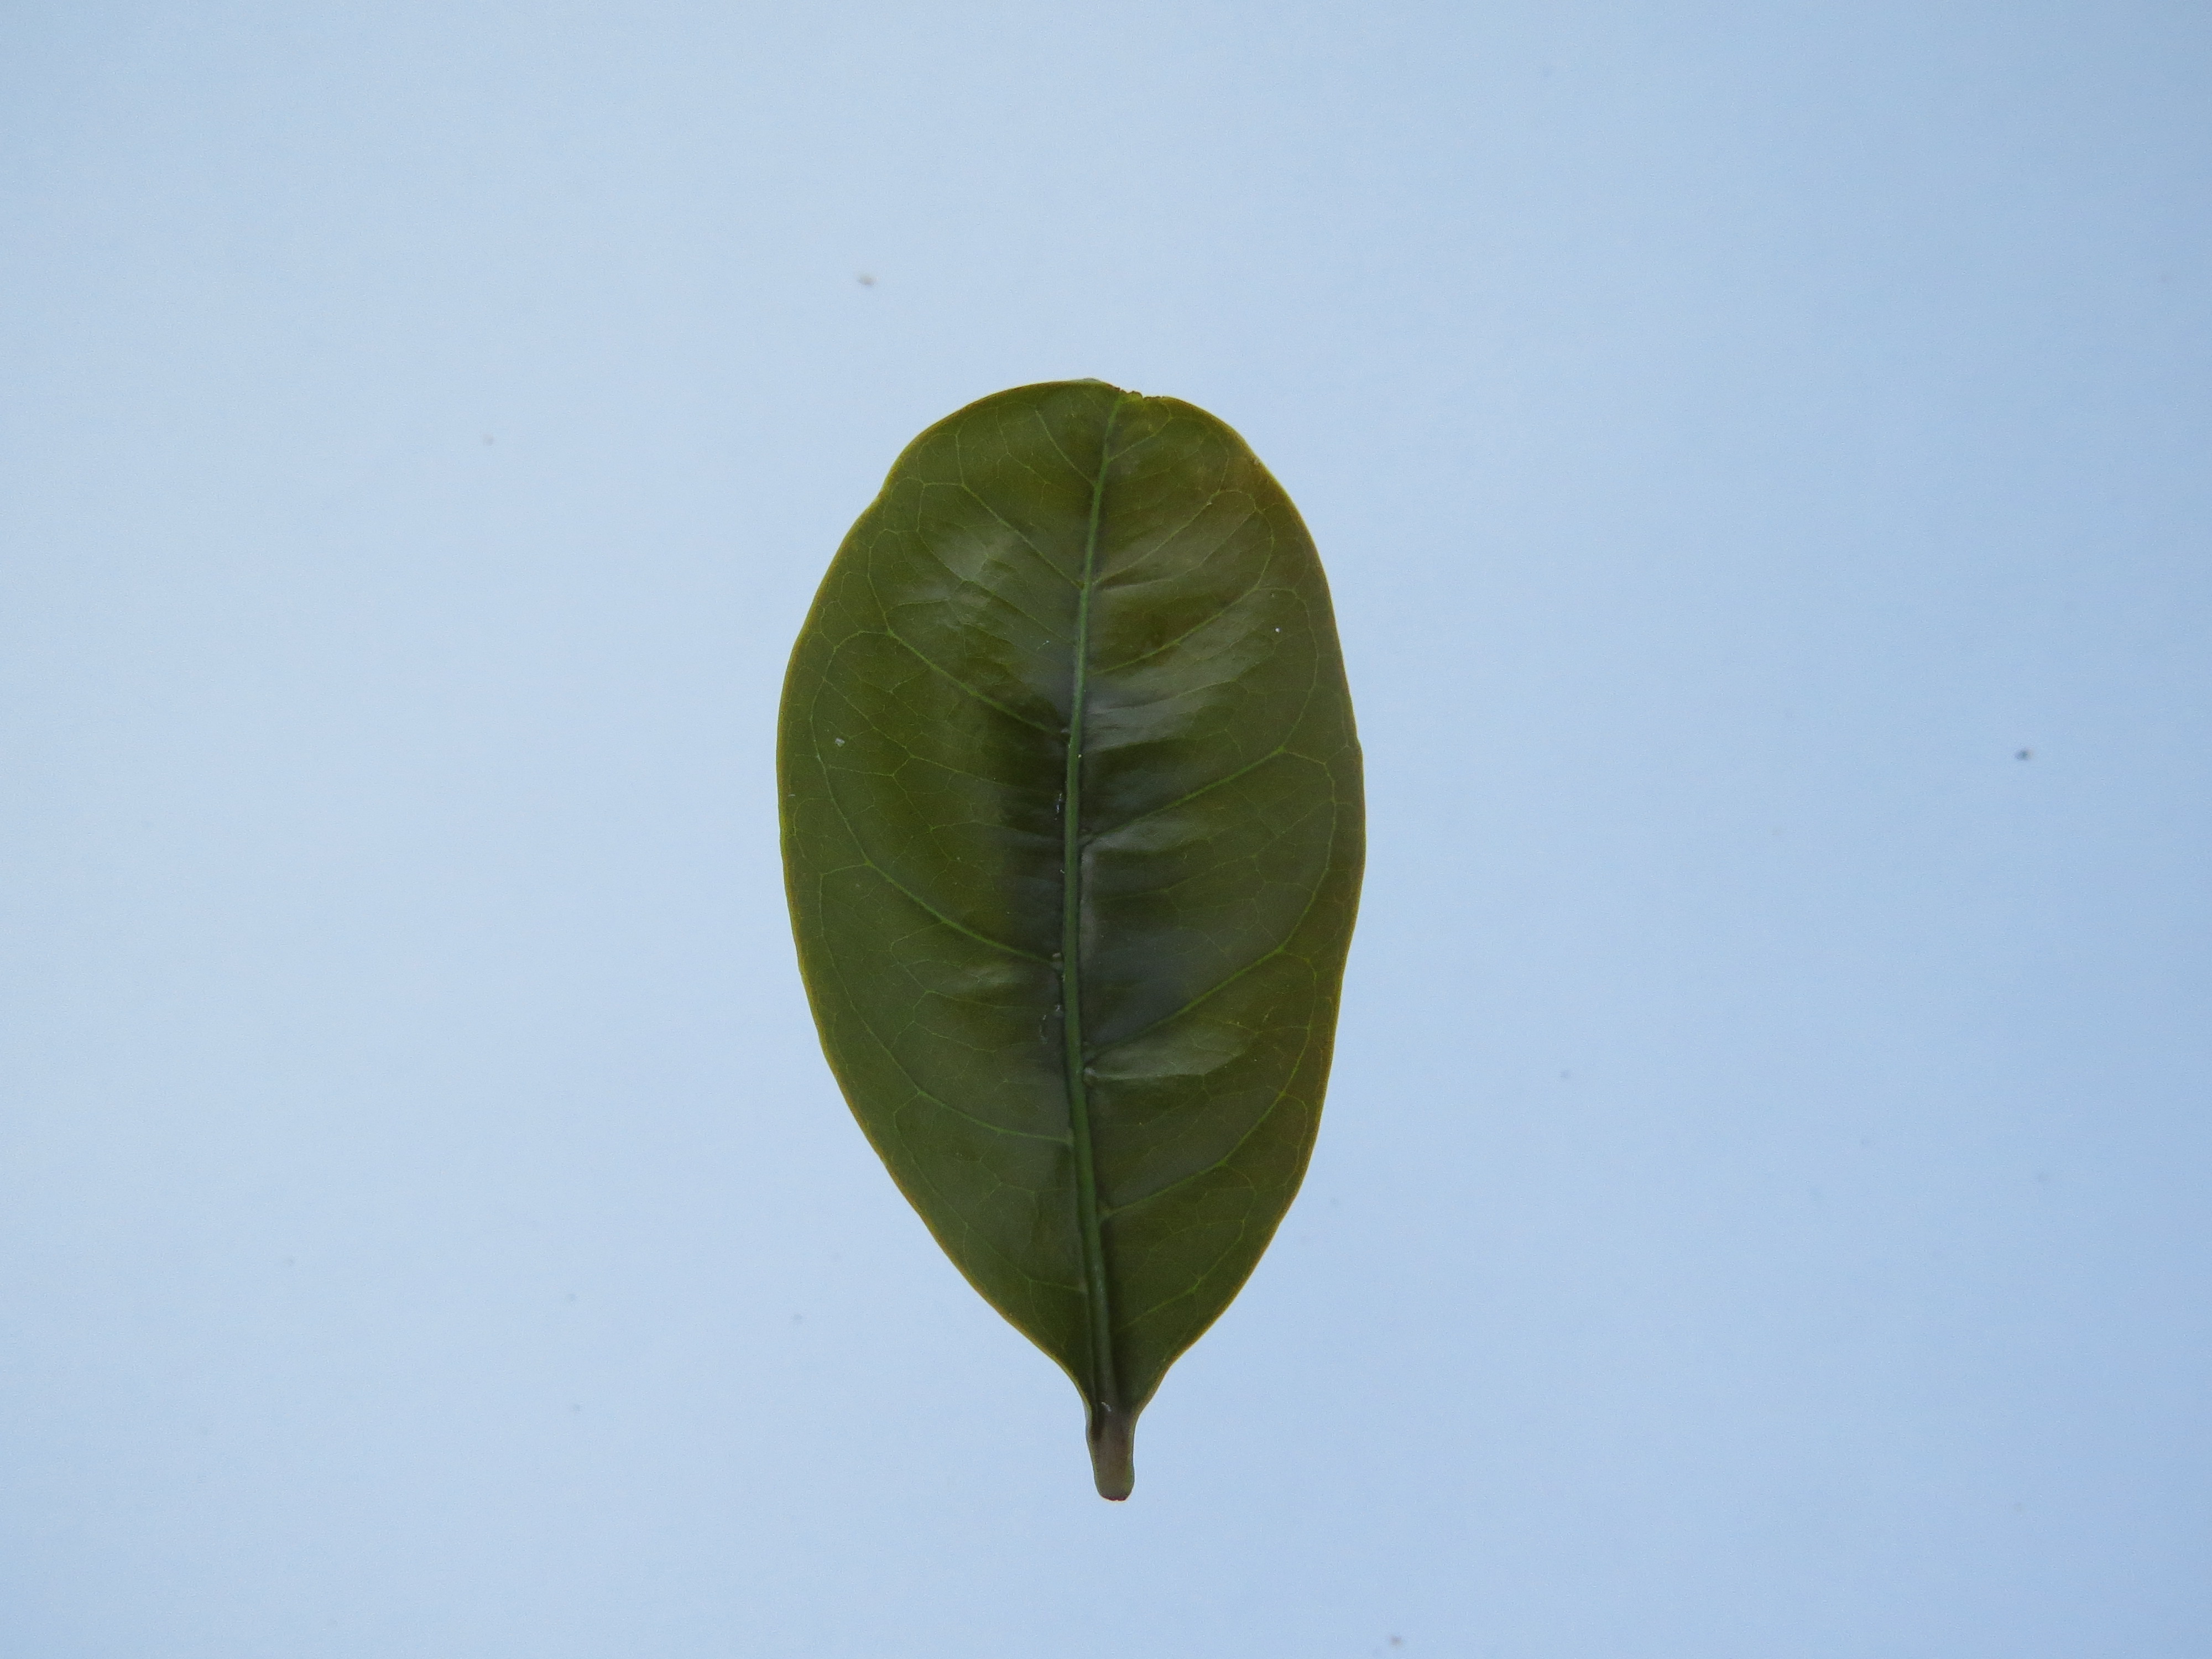
Label: boron-B